Villers-sur-Meuse

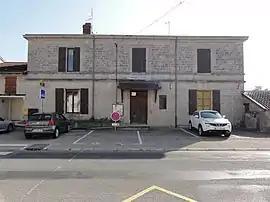
The town hall in Villers-sur-Meuse

Villers-sur-Meuse (literally "Villers on Meuse") is a commune in the Meuse department in Grand Est in north-eastern France.